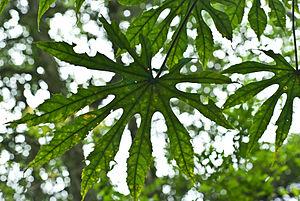
Fatsia est un genre de plantes de la famille des Araliaceae. Il ne comporte que 3 espèces d'arbrisseaux originaires du sud du Japon et de Taïwan.